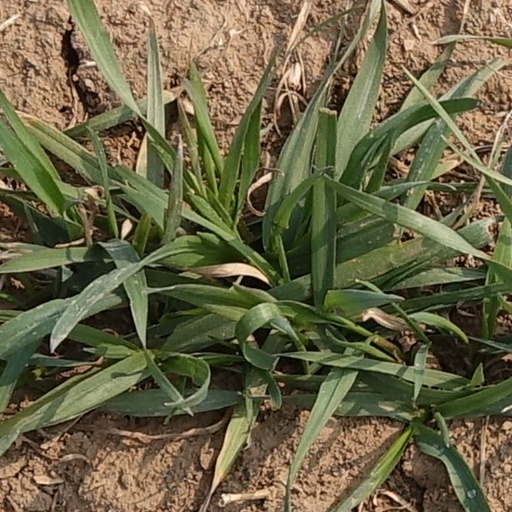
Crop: wheat